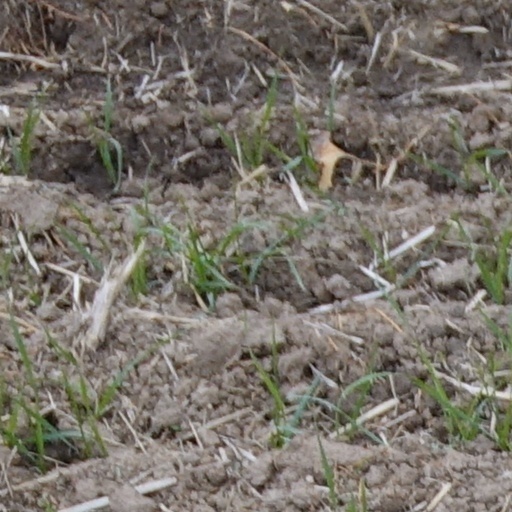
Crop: wheat